Pakistan Armed Forces deployments

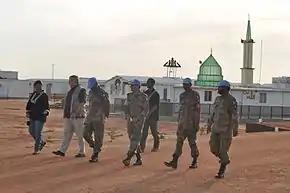
Pakistan Army providing security on behalf of the United Nations in Sudan.

The Air Force of Zimbabwe (AFZ) underwent a series of restructuring in the early 1980s, following its reconstitution from the previously-existing Rhodesian Air Force. During this period, the AFZ sought Pakistani and foreign assistance to remain operational. Zimbabwean President Robert Mugabe requested Pakistan to detach an officer to head the AFZ and serve as its commander. Subsequently, Air Vice-Marshal Azim Daudpota was appointed Commander of the Air Force of Zimbabwe, serving in the position from July 1983 to January 1986. He remains the first and only non-local commander of the AFZ. A large number of other PAF officers were deployed in Zimbabwe as well, along with Daudpota.